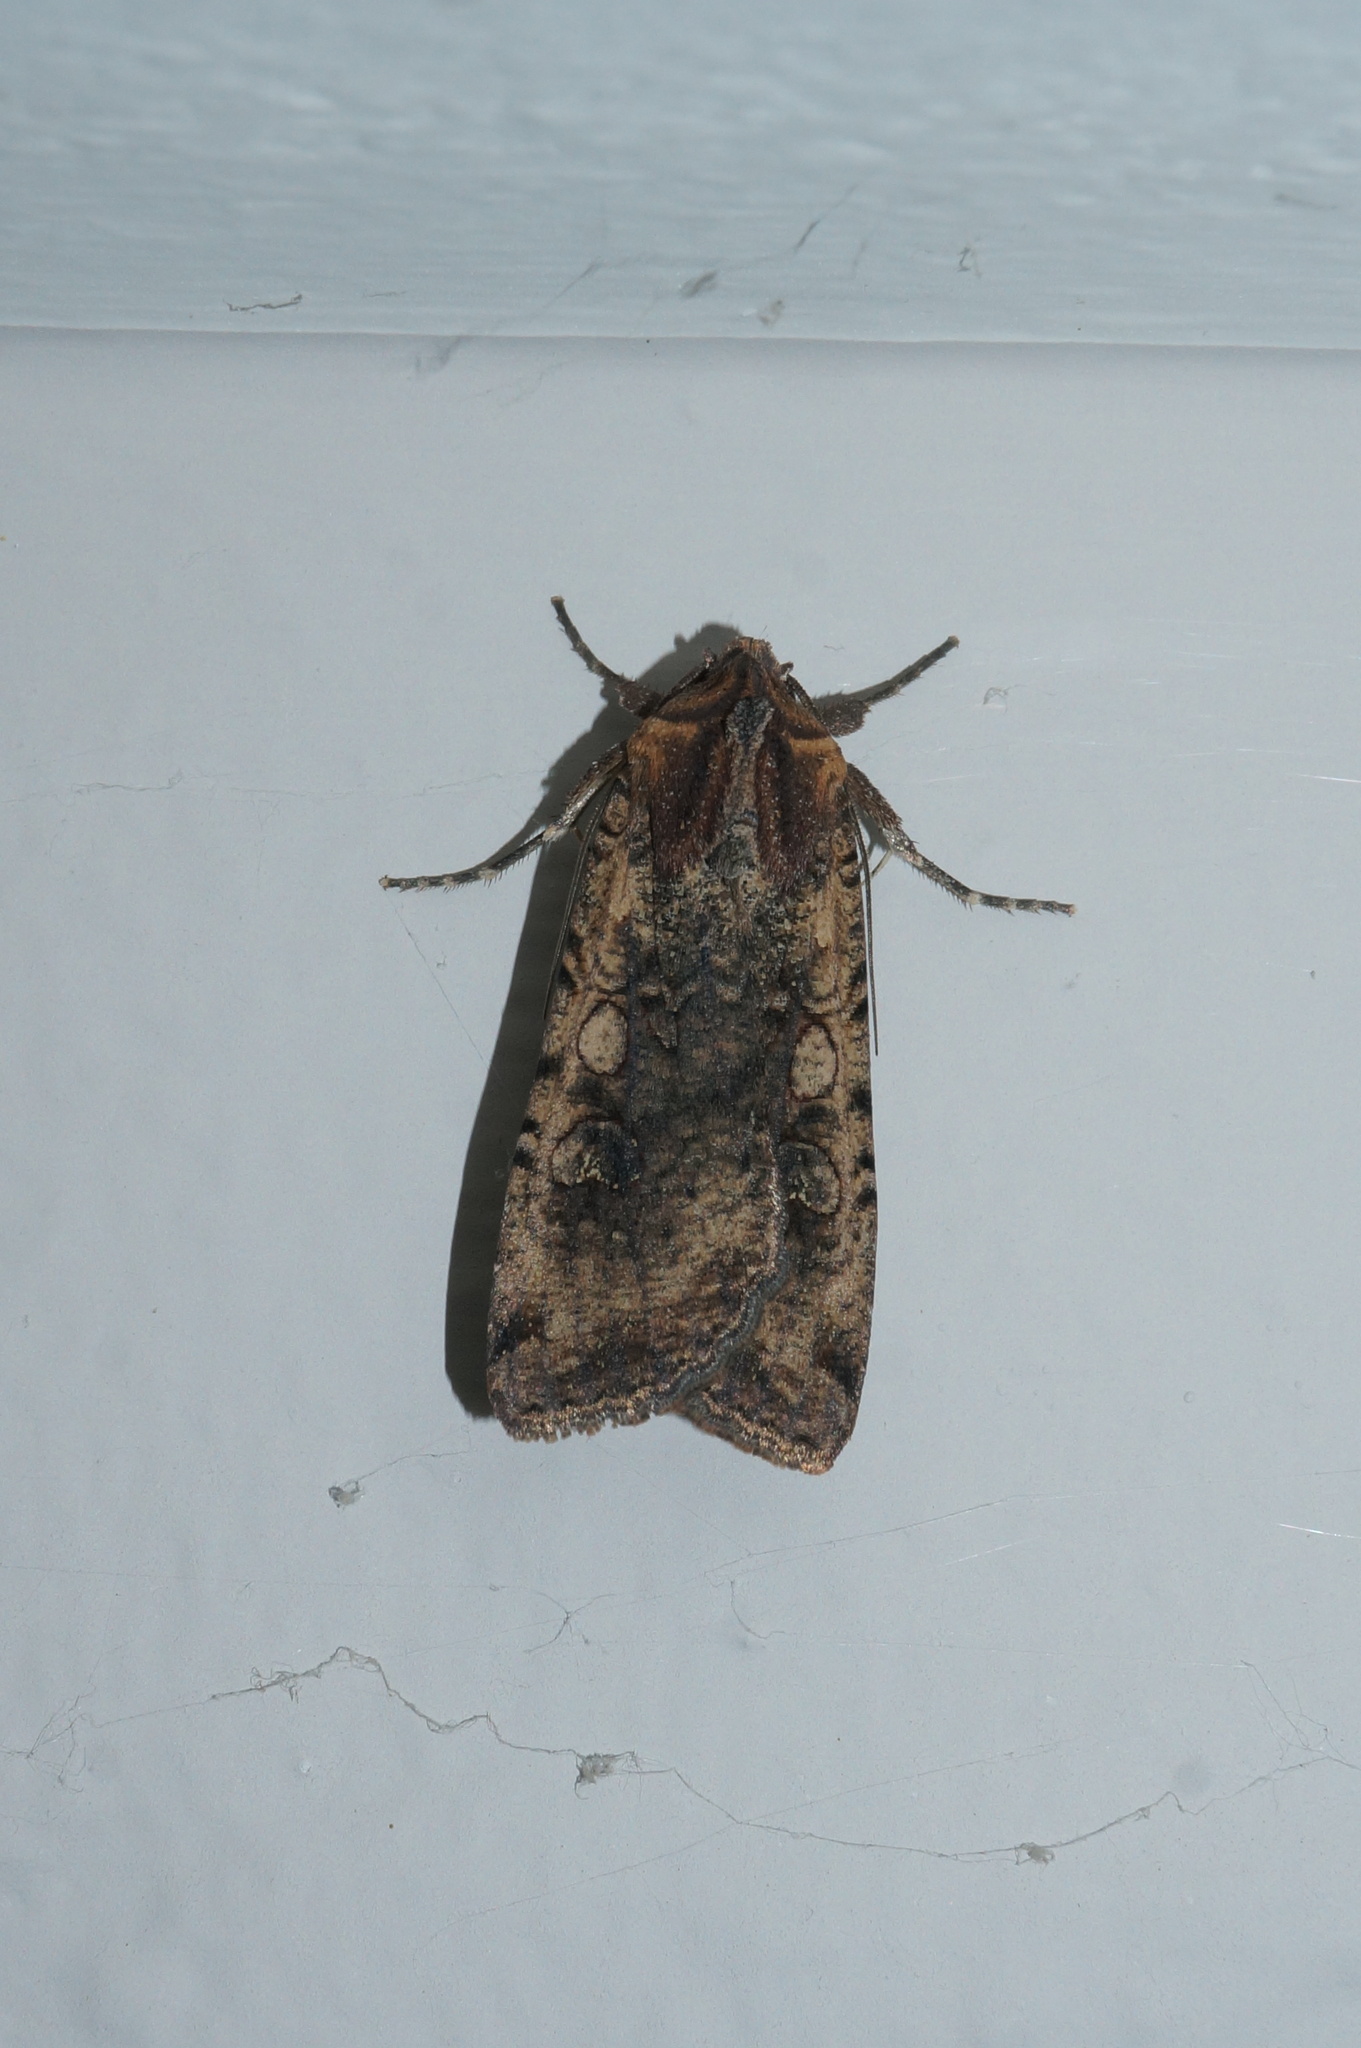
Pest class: cutworms